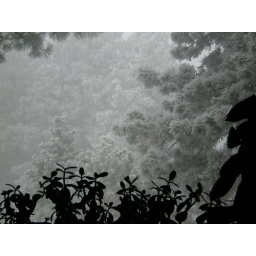
Frosty trees framed by jade plants